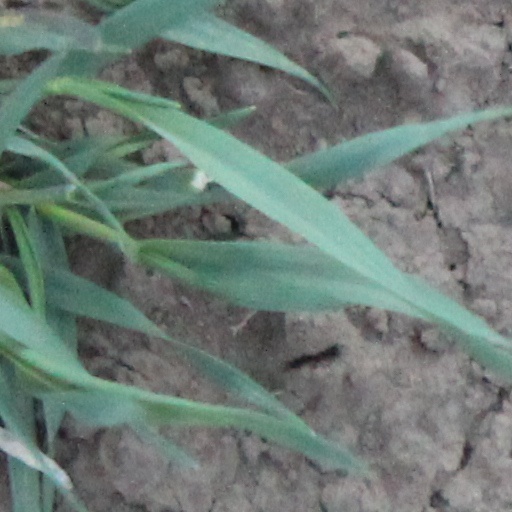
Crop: wheat